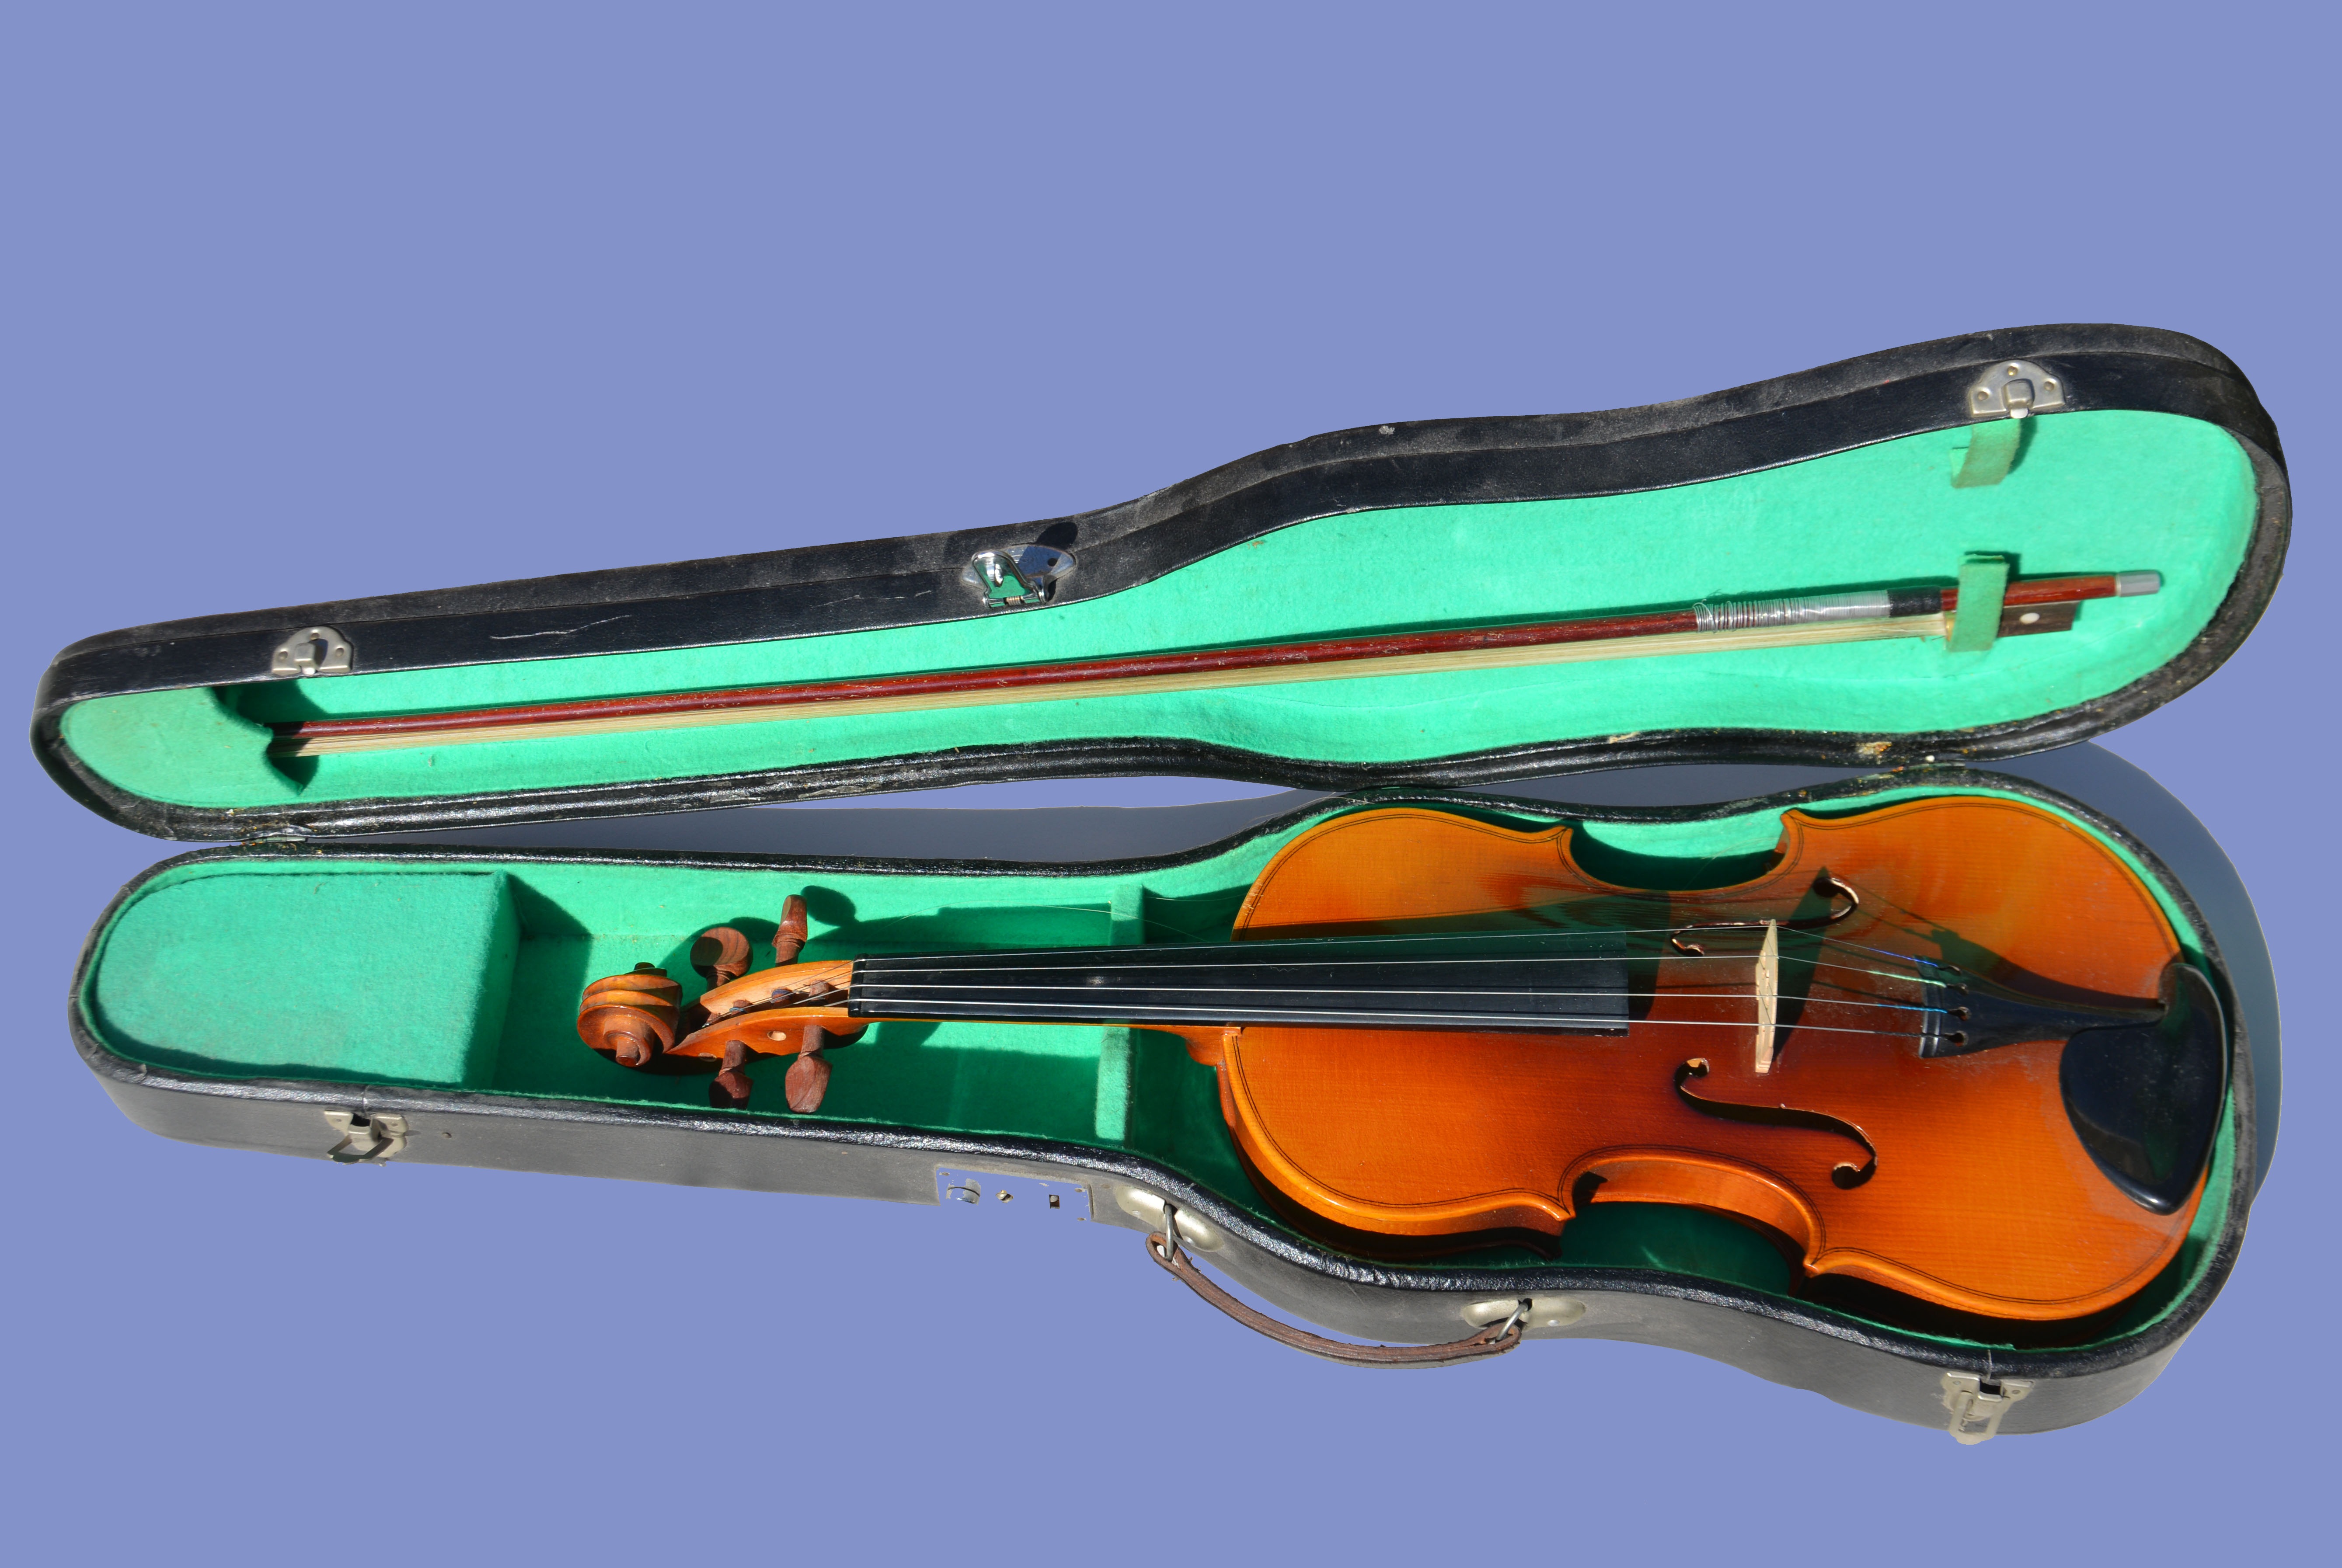
music, wood, play, guitar, string, acoustic guitar, old, concert, instrument, artistic, brown, note, musical instrument, violin, classical, musical, performance, wooden, bow, classic, bass guitar, viola, chord, harmony, symphony, melody, stringed, fiddle, tune, instrumental, string instrument, stradivarius, bowed string instrument, violin family, plucked string instruments, acoustic electric guitar